2021 European U17 Badminton Championships

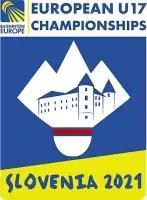

The 2021 European U17 Badminton Championships took place in Podčetrtek, Slovenia between 3 and 12 September 2021. The championships was composed of two parts: the team championship, and the 5 disciplines of the individual championships. The event was organized by Badminton Europe with the Badminton Association of Slovenia as the host organiser.